Question: Please indicate a possible affordance area of the onion that can be used for cutting with a knife
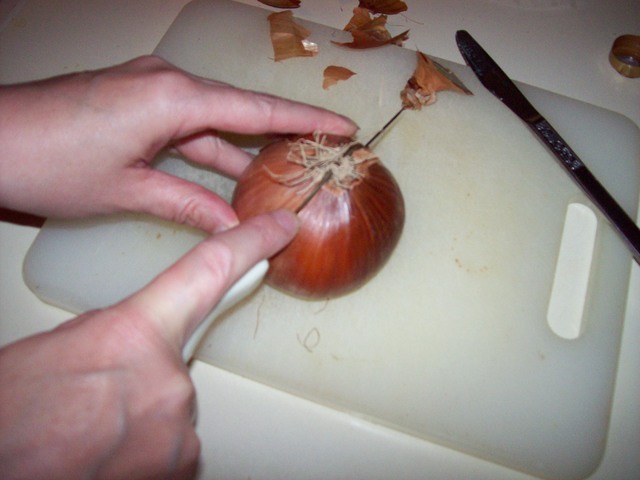
Answer: [290, 100.5, 423, 221.5]